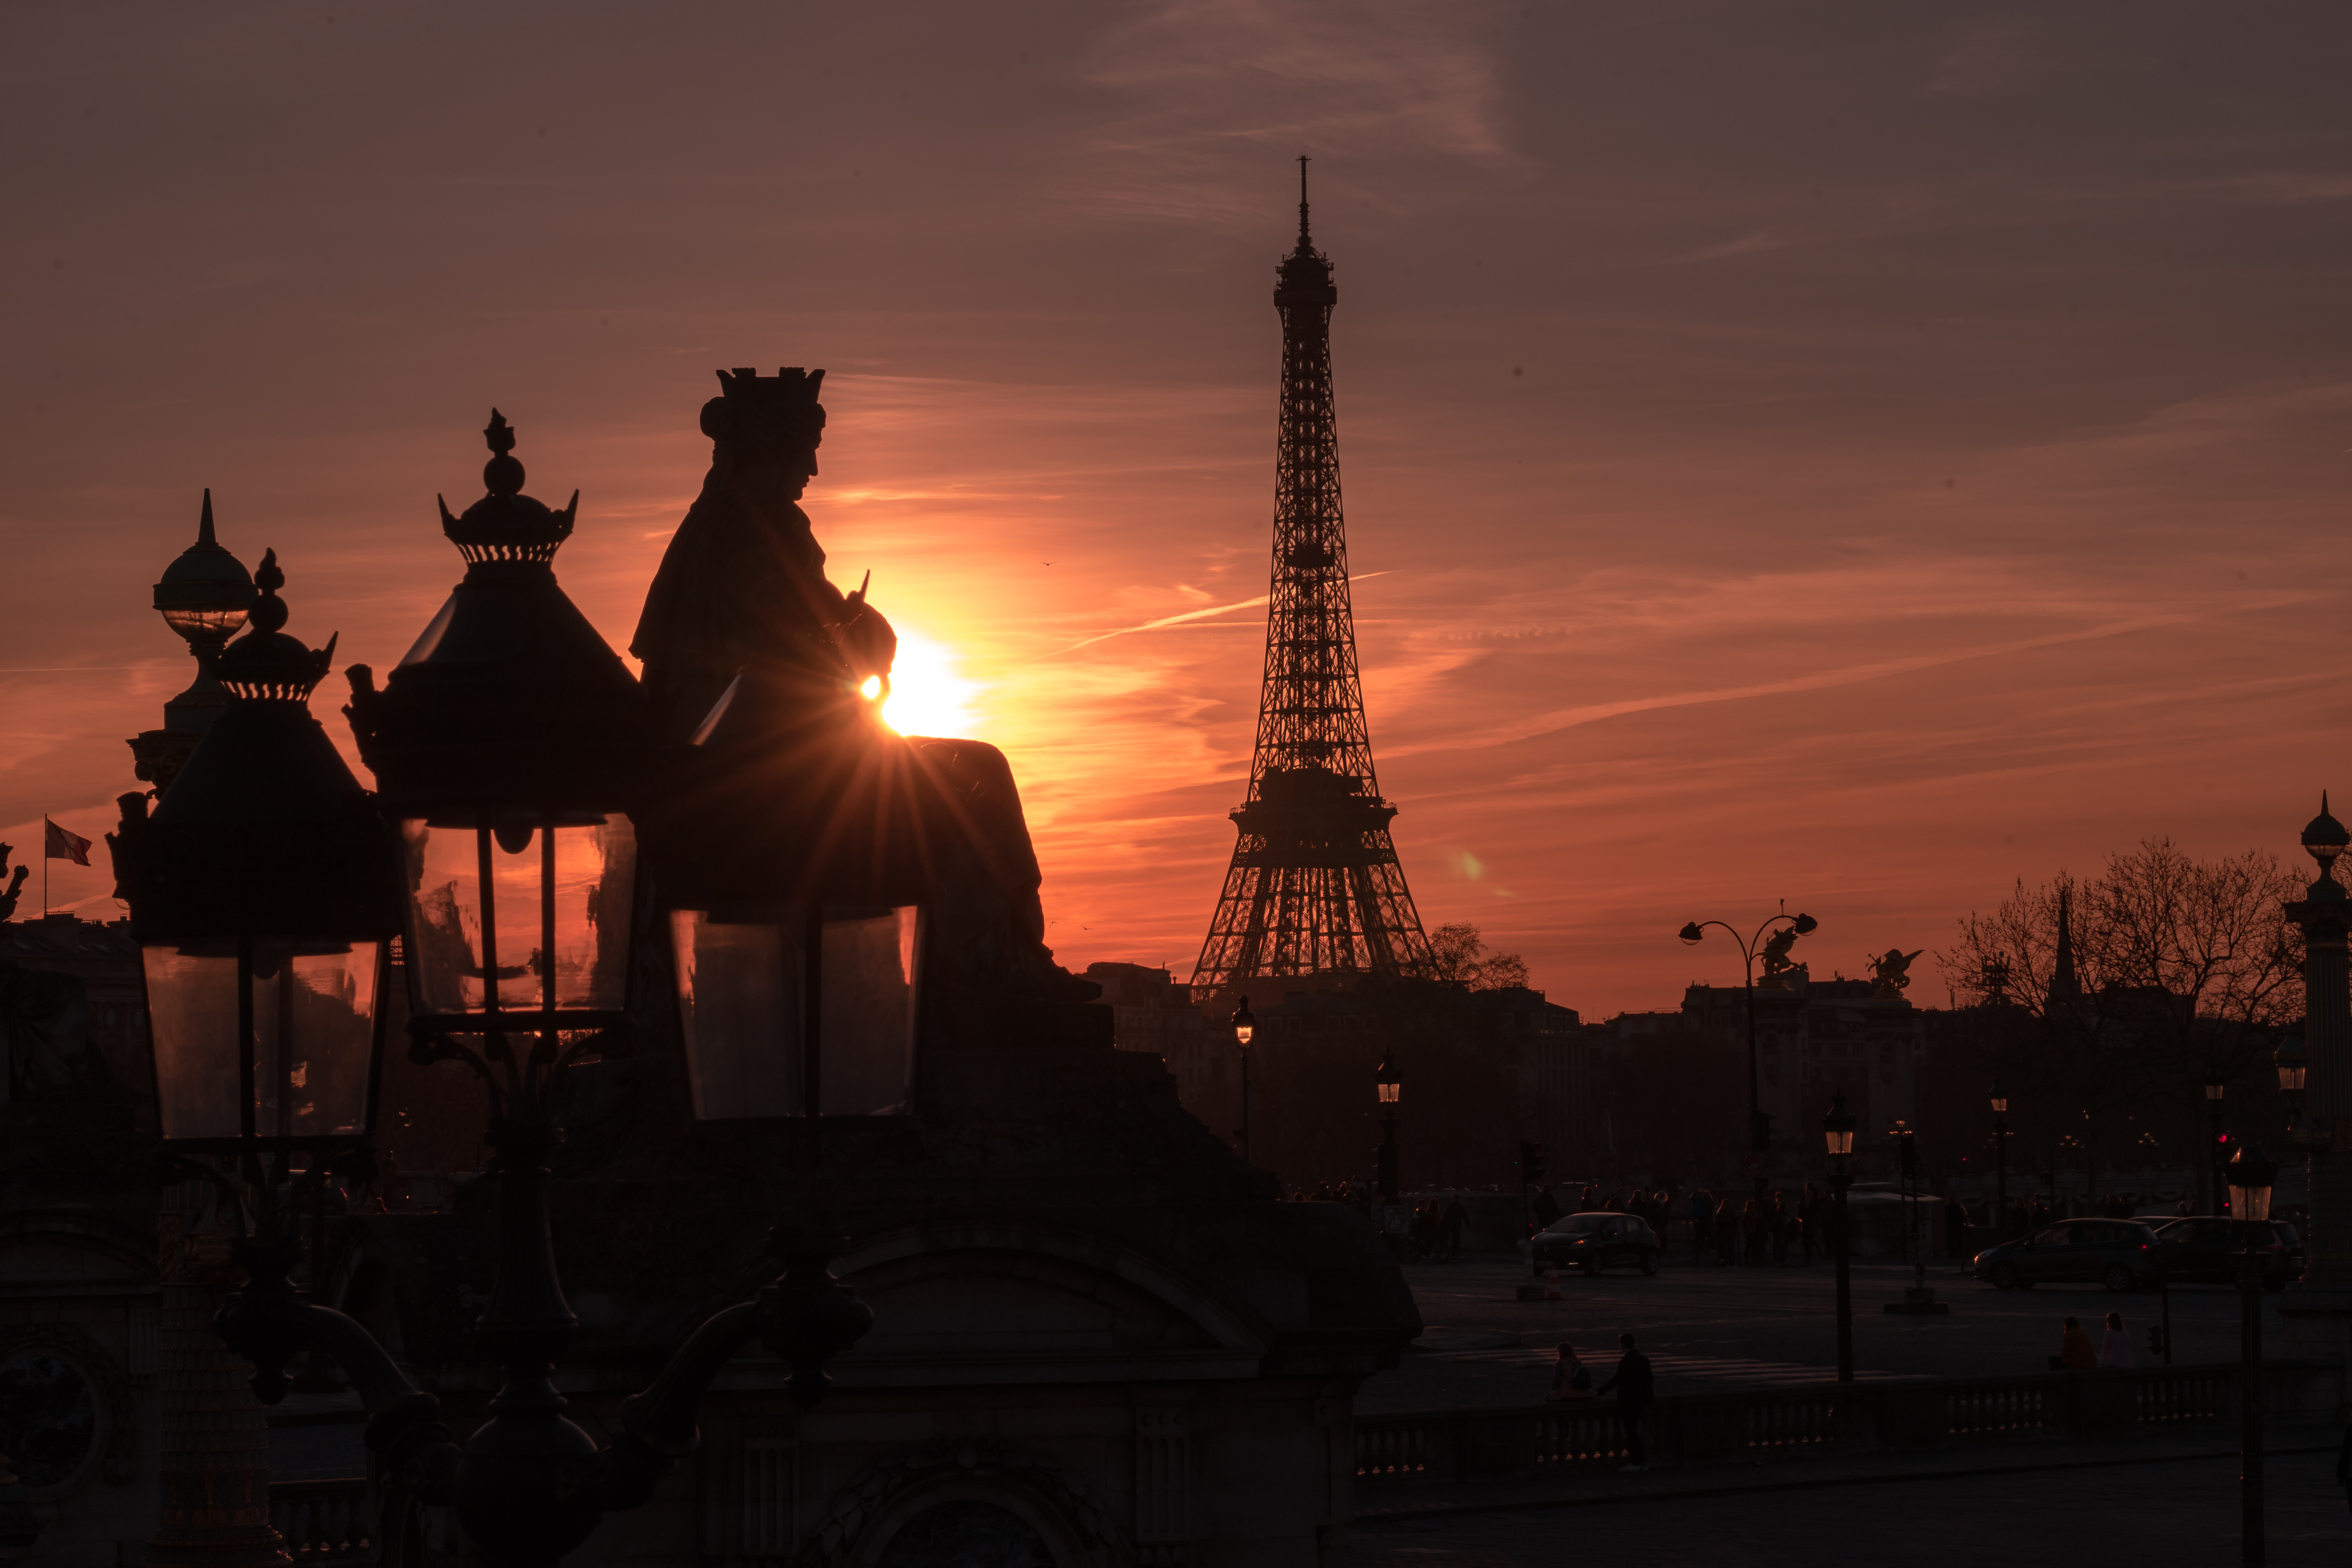
sky, landmark, sunset, evening, dusk, night, city, tower, spire, cloud, architecture, tree, sunrise, horizon, tourist attraction, silhouette, steeple, dawn, afterglow, vacation, world, tourism, building